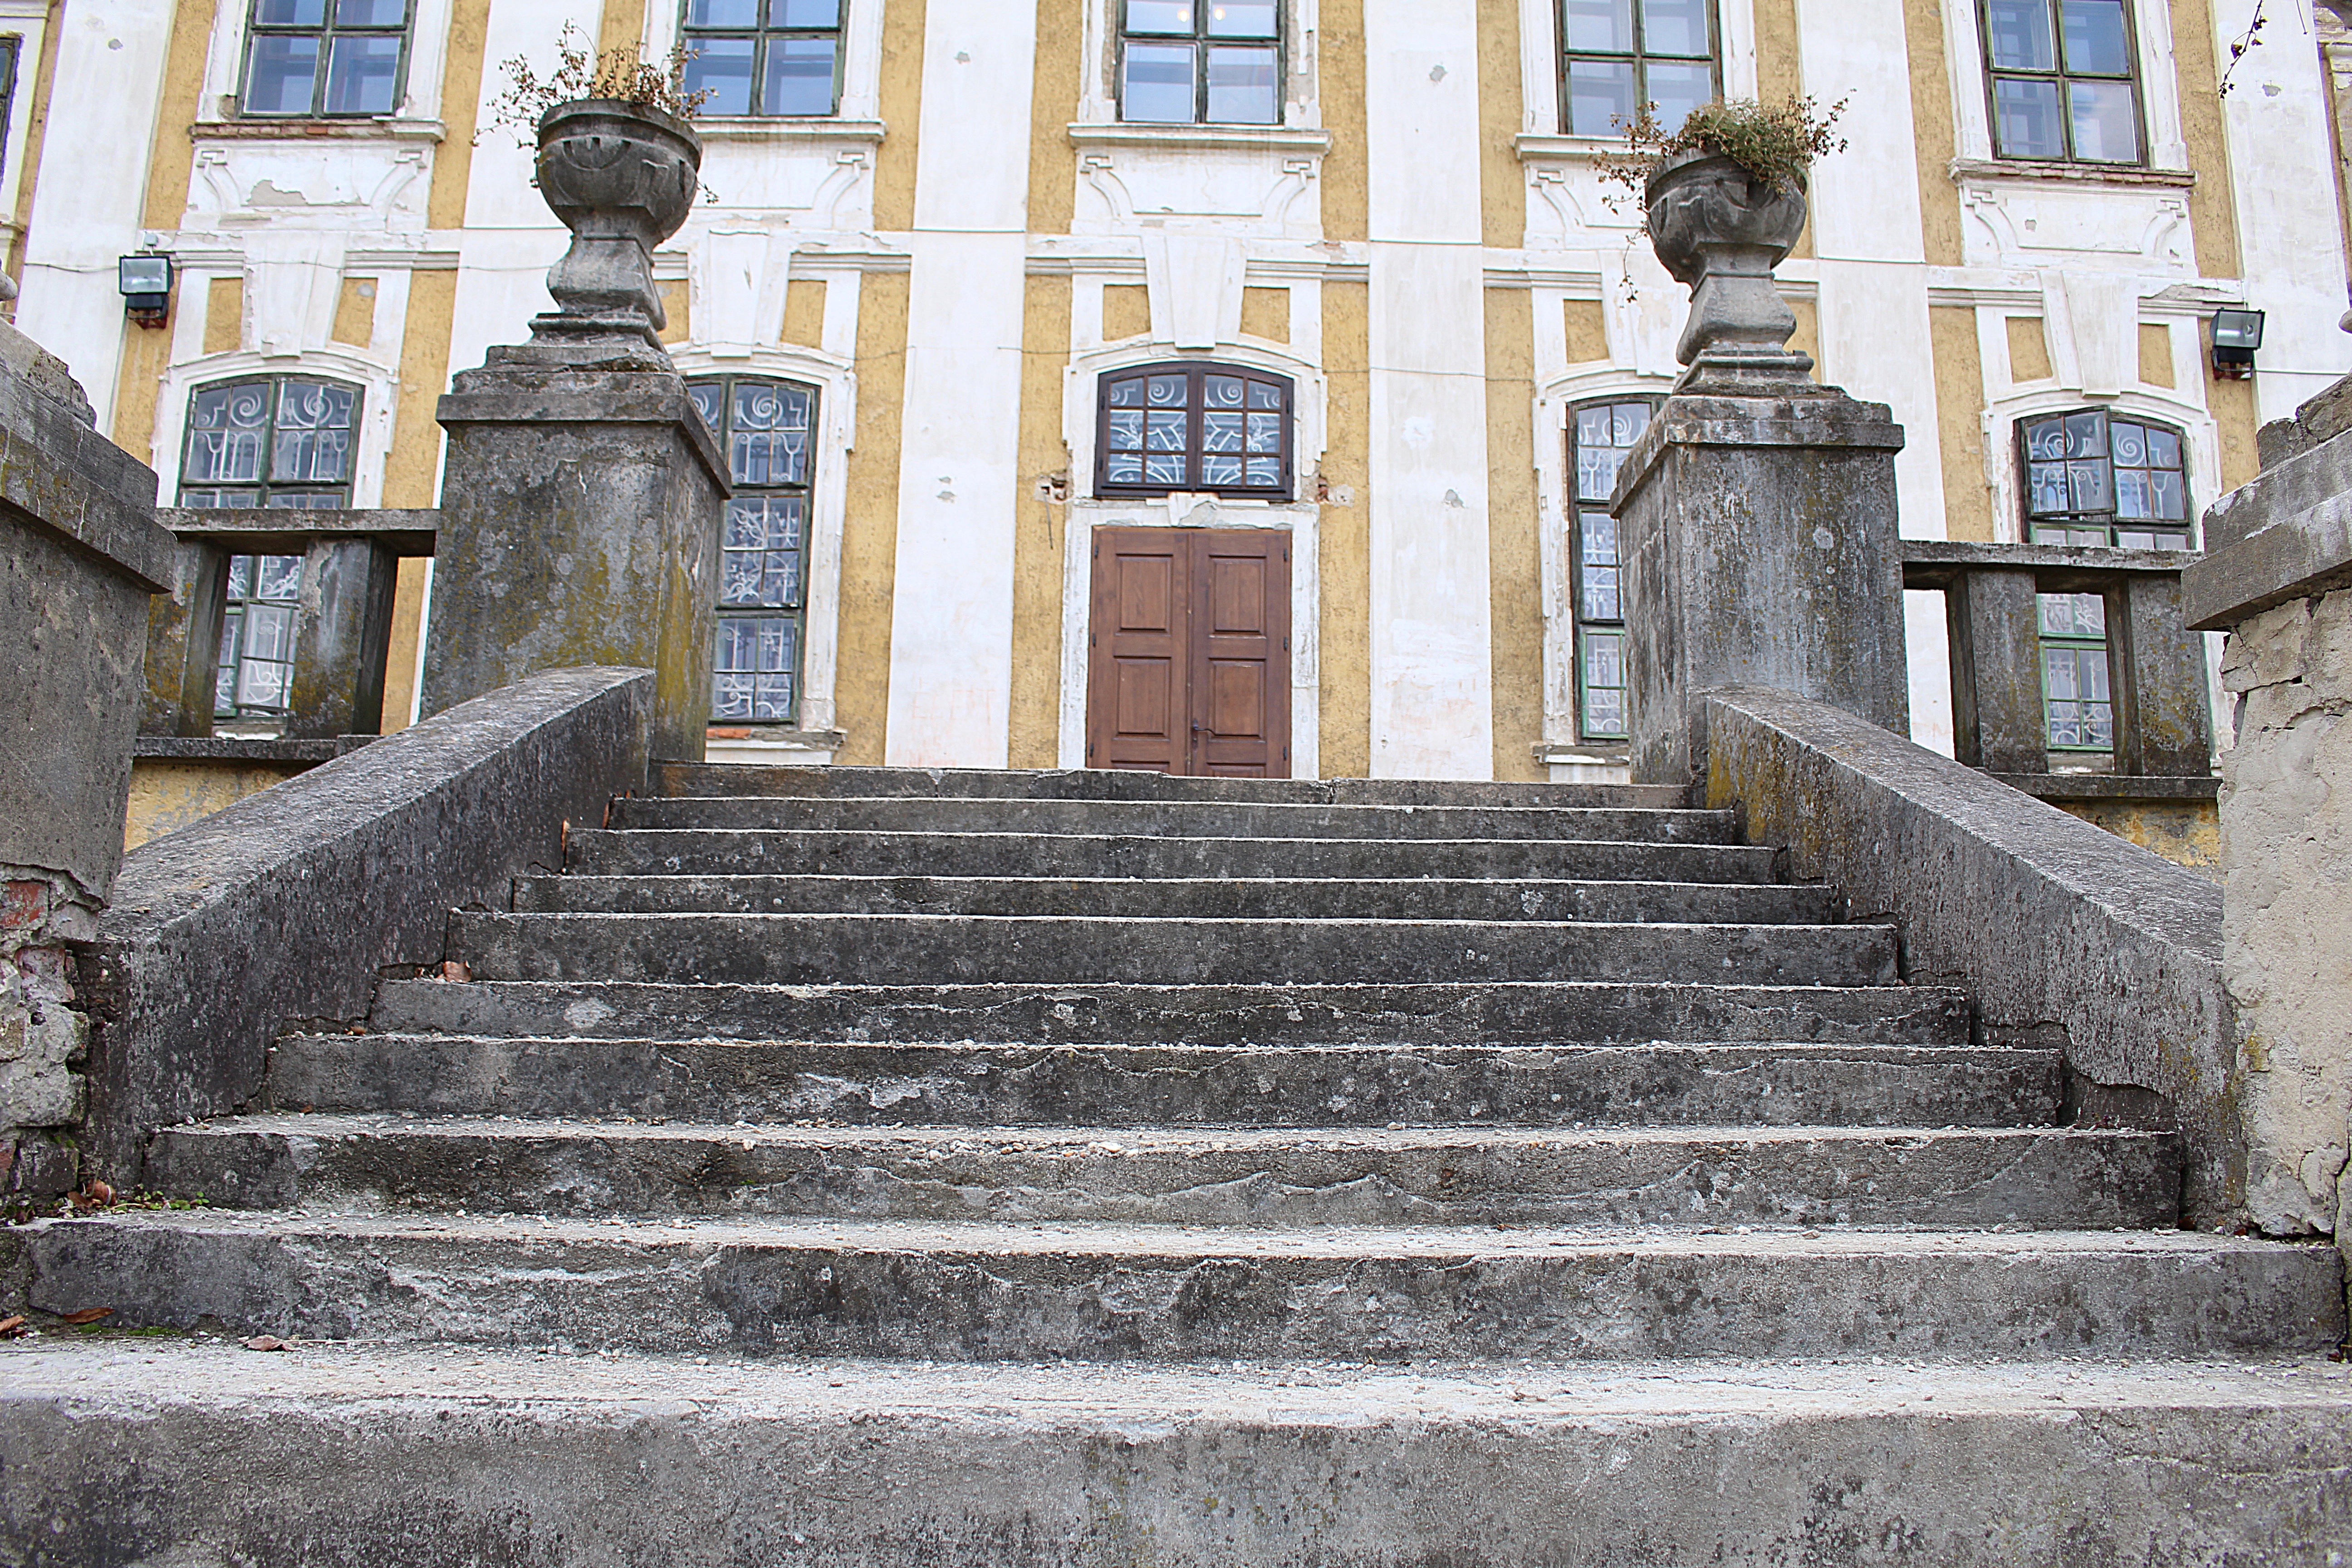
road, street, town, palace, alley, wall, staircase, monument, castle, facade, stairs, history, input, urban area, ancient history